Live Tour: Yellow Voyage

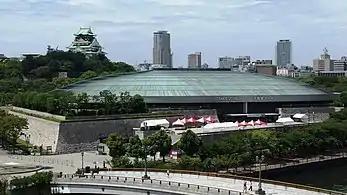
The Osaka-jō Hall in 2014

Japanese singer-songwriter and musician Gen Hoshino released his fourth studio album, "Yellow Dancer", on December 2, 2015. His first album in two and a half years since "Stranger" (2013), "Yellow Dancer" focused on incorporating black music genres such as soul, jazz, R&B, and jump blues into Hoshino's previous sound whilst trying to maintain a Japanese pop style, for a result Hoshino described as "yellow music". The album was commercially successful in Japan; it reached the top spot on both the Oricon Albums and "Billboard Japan" Hot Albums charts and was certified Platinum by the Recording Industry Association of Japan (RIAJ) within a month of release.